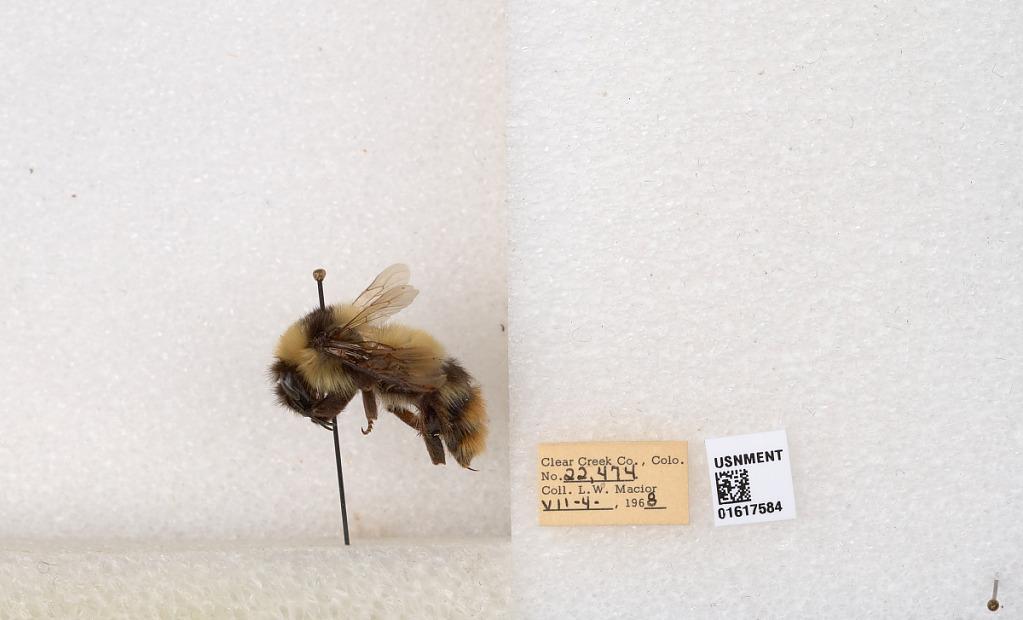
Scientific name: Bombus kirbyellus
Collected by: L. Macior
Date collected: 1968-7-4
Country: United States
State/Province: Colorado
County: Clear Creek
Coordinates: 39.6891, -105.644